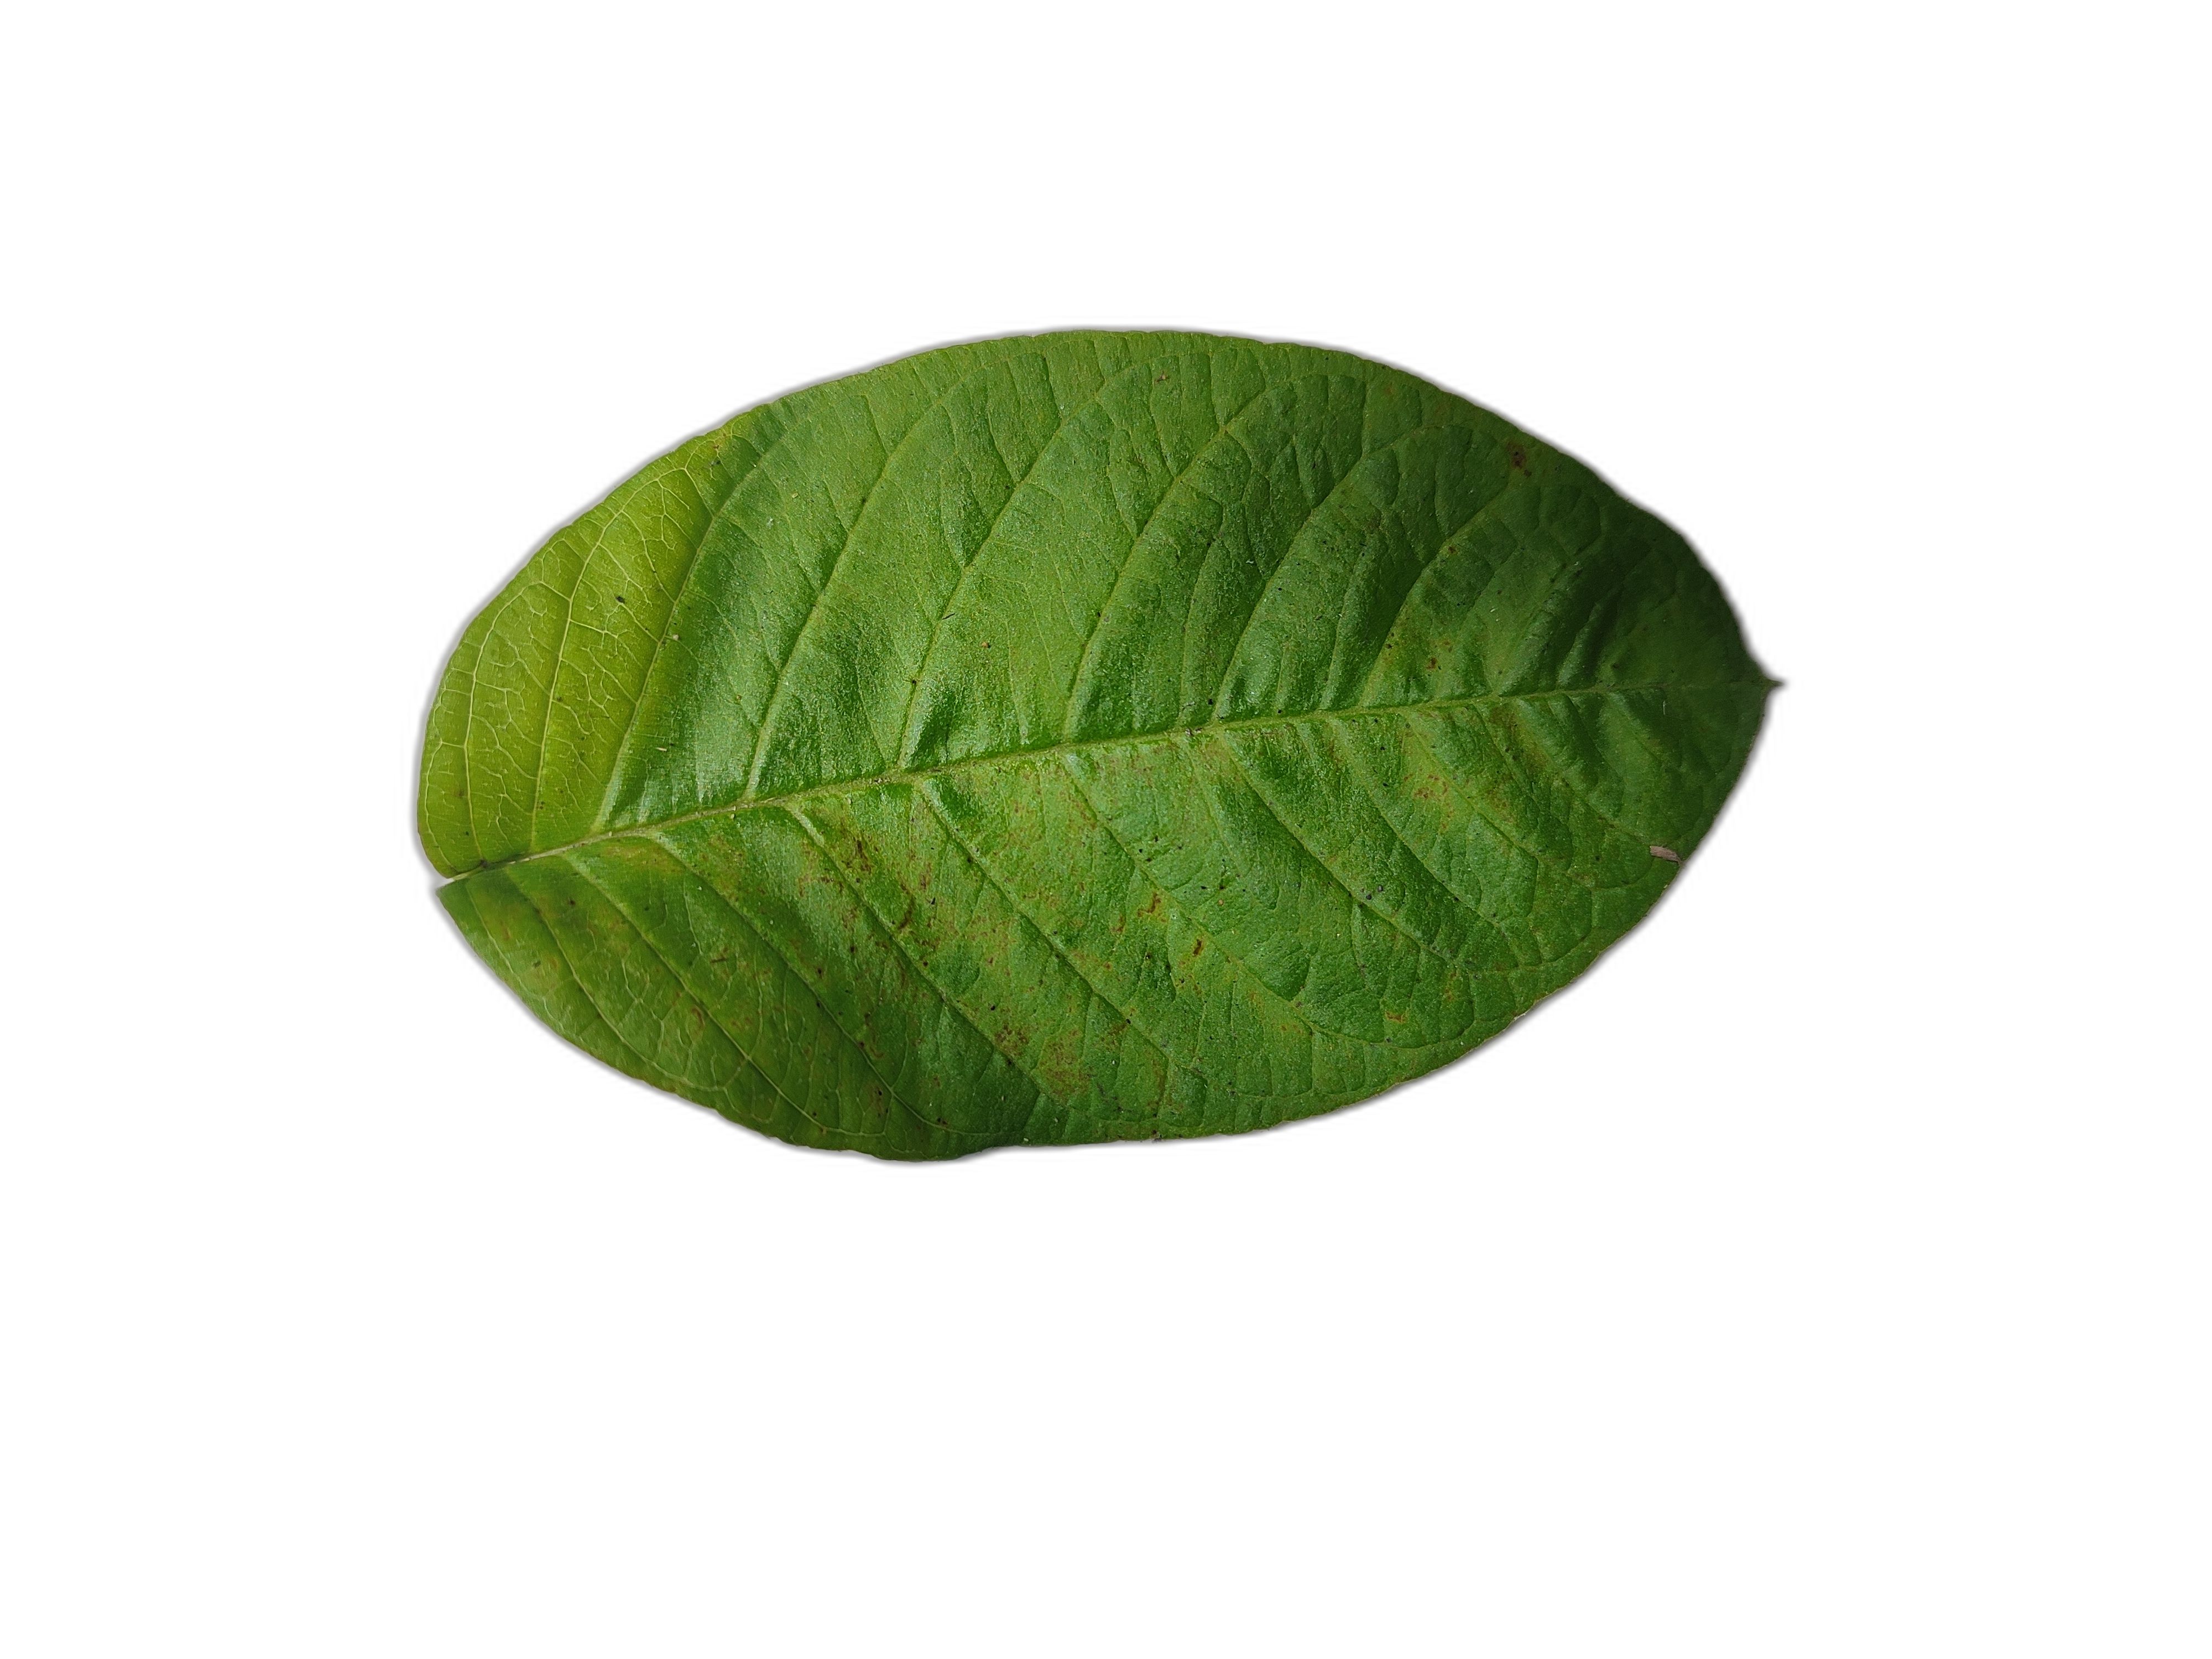
Plant part: leaf
Disease: Healthy